Answer in natural language. Which point is closer to the camera taking this photo, point A  or point B? Choose between the following options: A or B
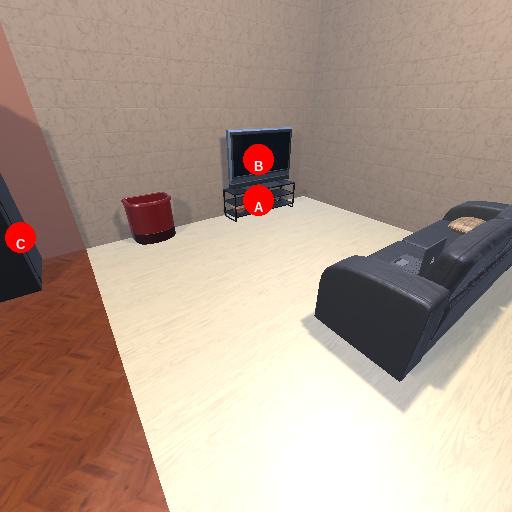
<answer>B</answer>